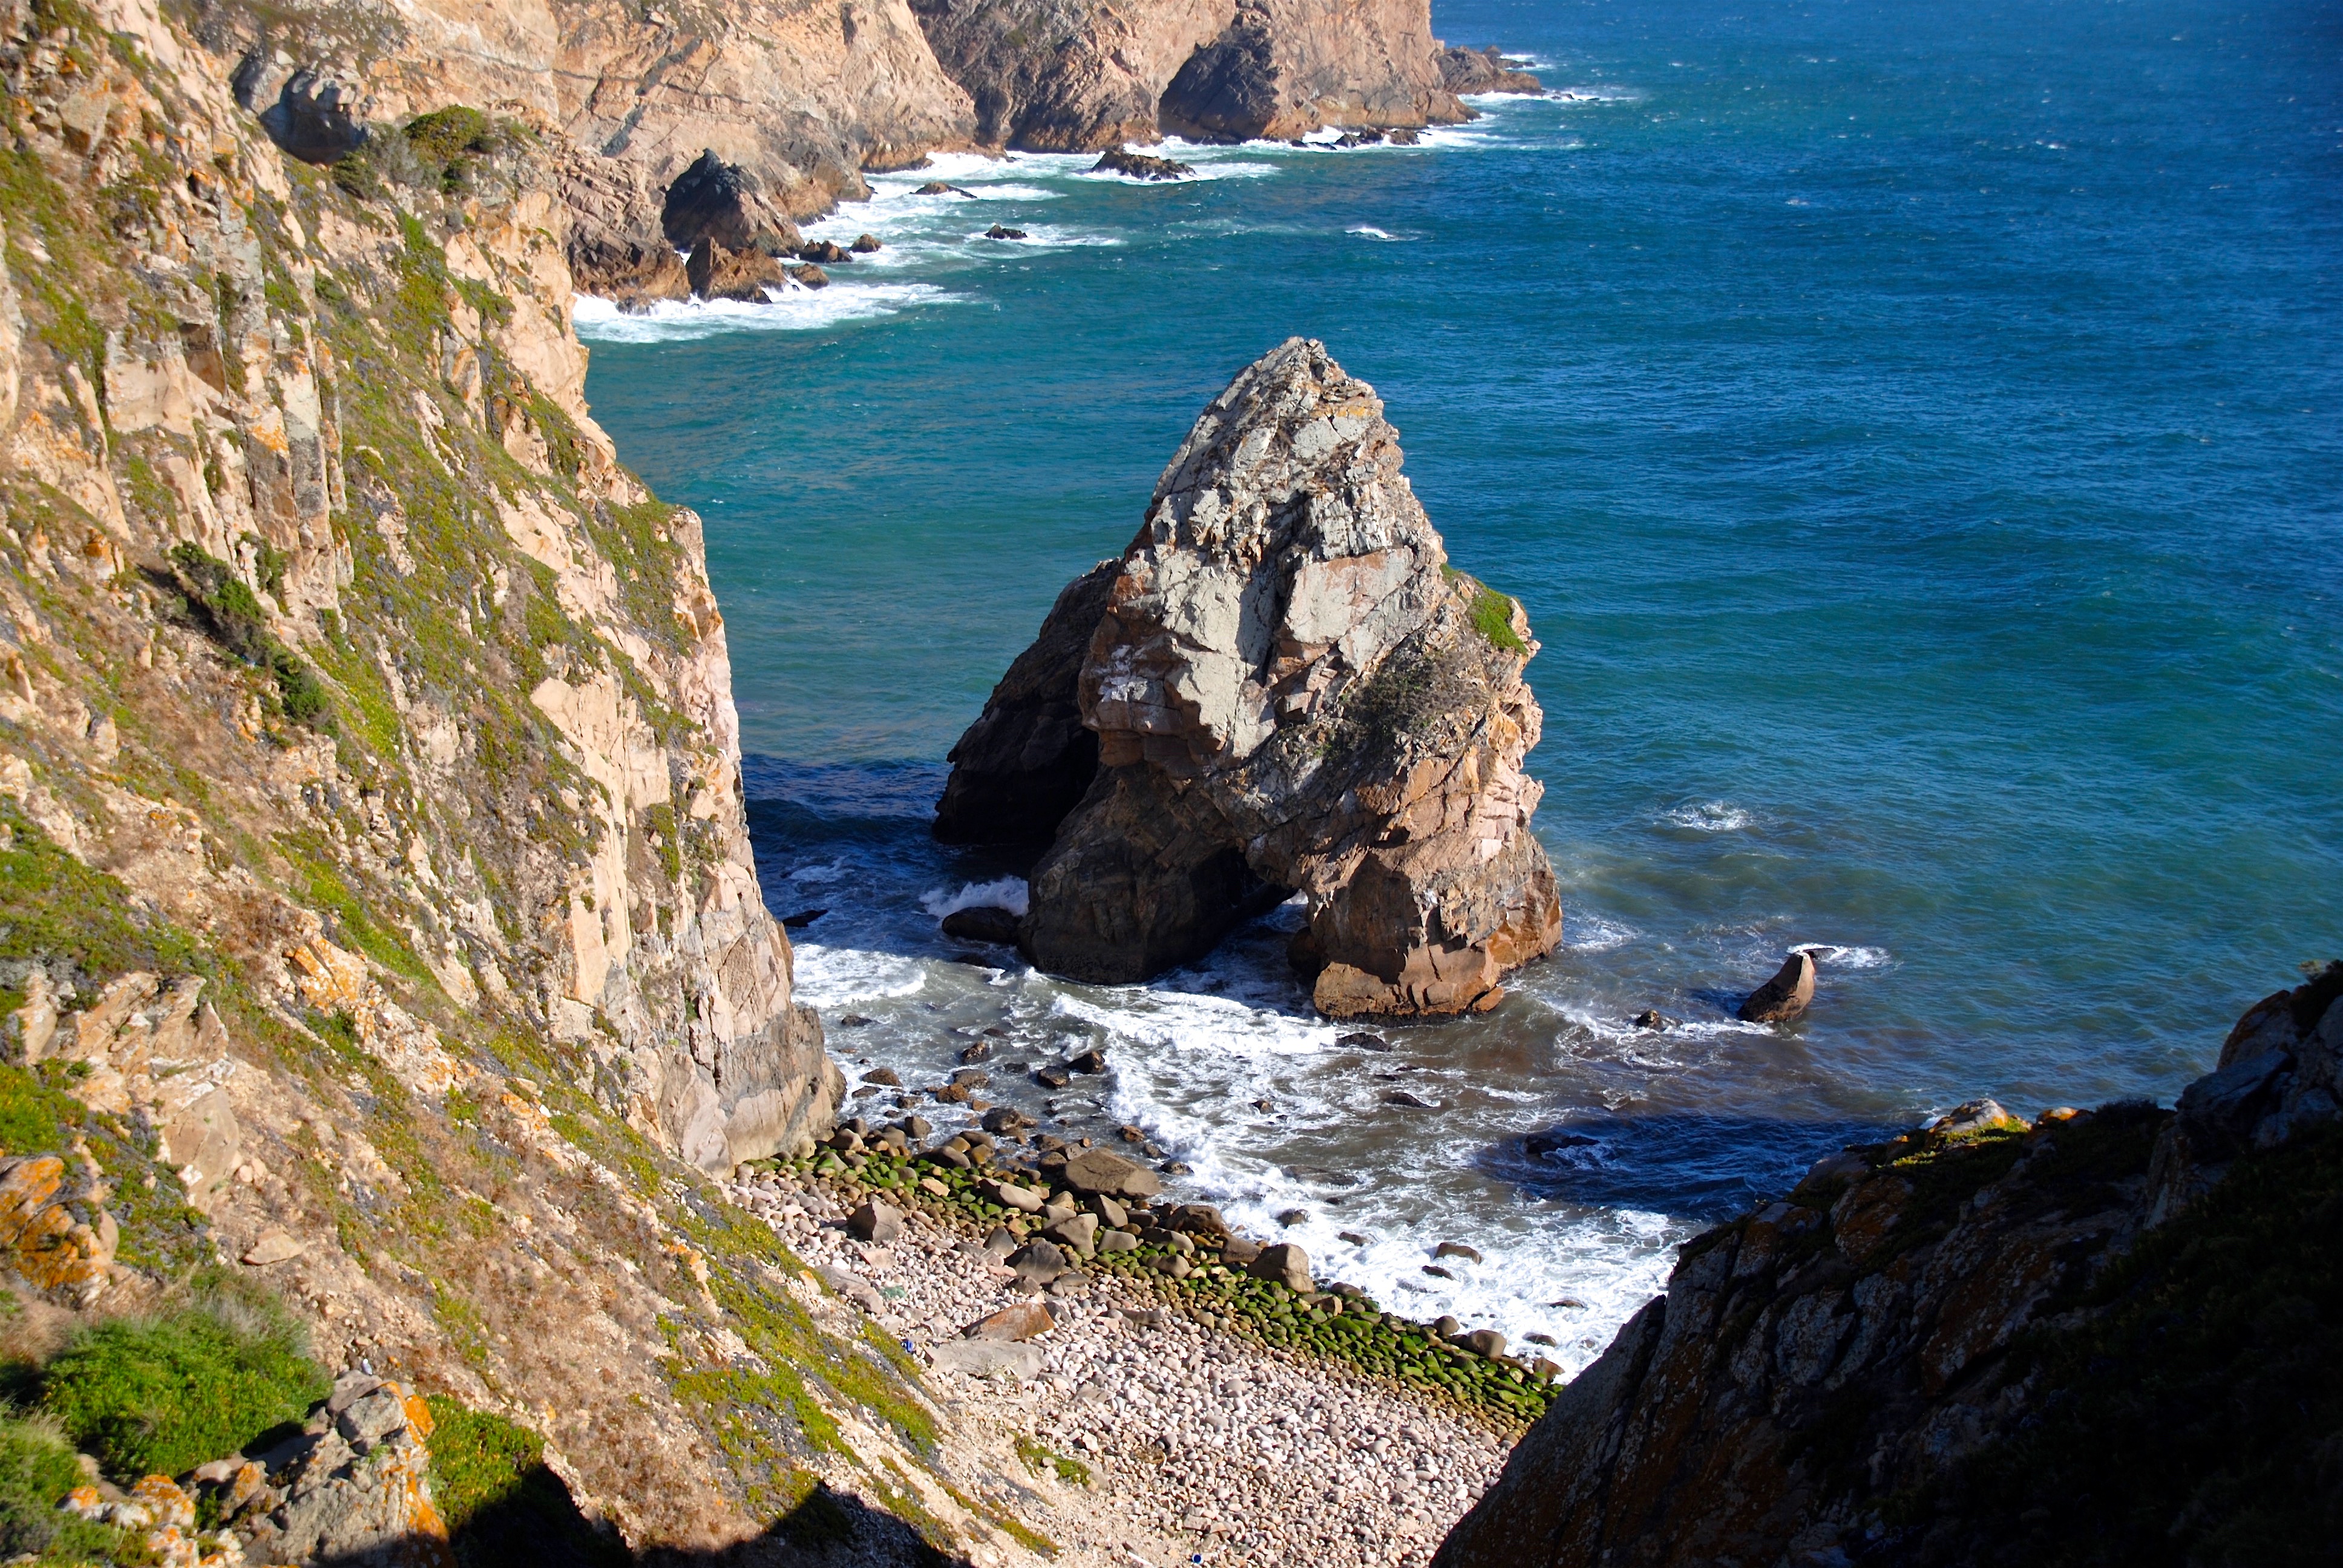
sea, coast, rock, ocean, shore, wave, formation, cliff, surf, cove, holiday, bay, stack, extreme sport, terrain, material, body of water, geology, holidays, cliffs, portugal, atlantic, sintra, cape, landform, natural arch, sea cave, capo rocca